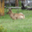
Label: deer